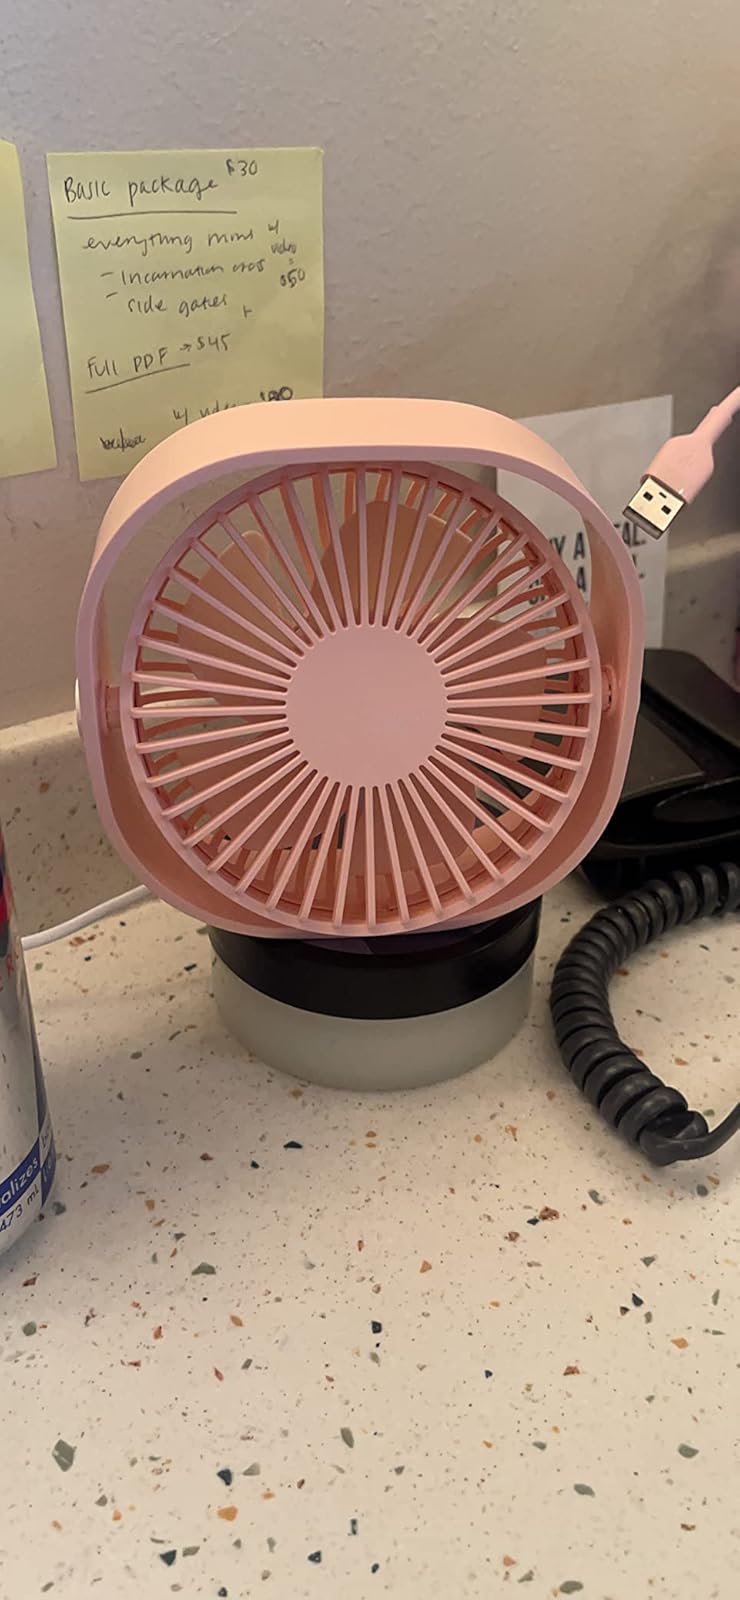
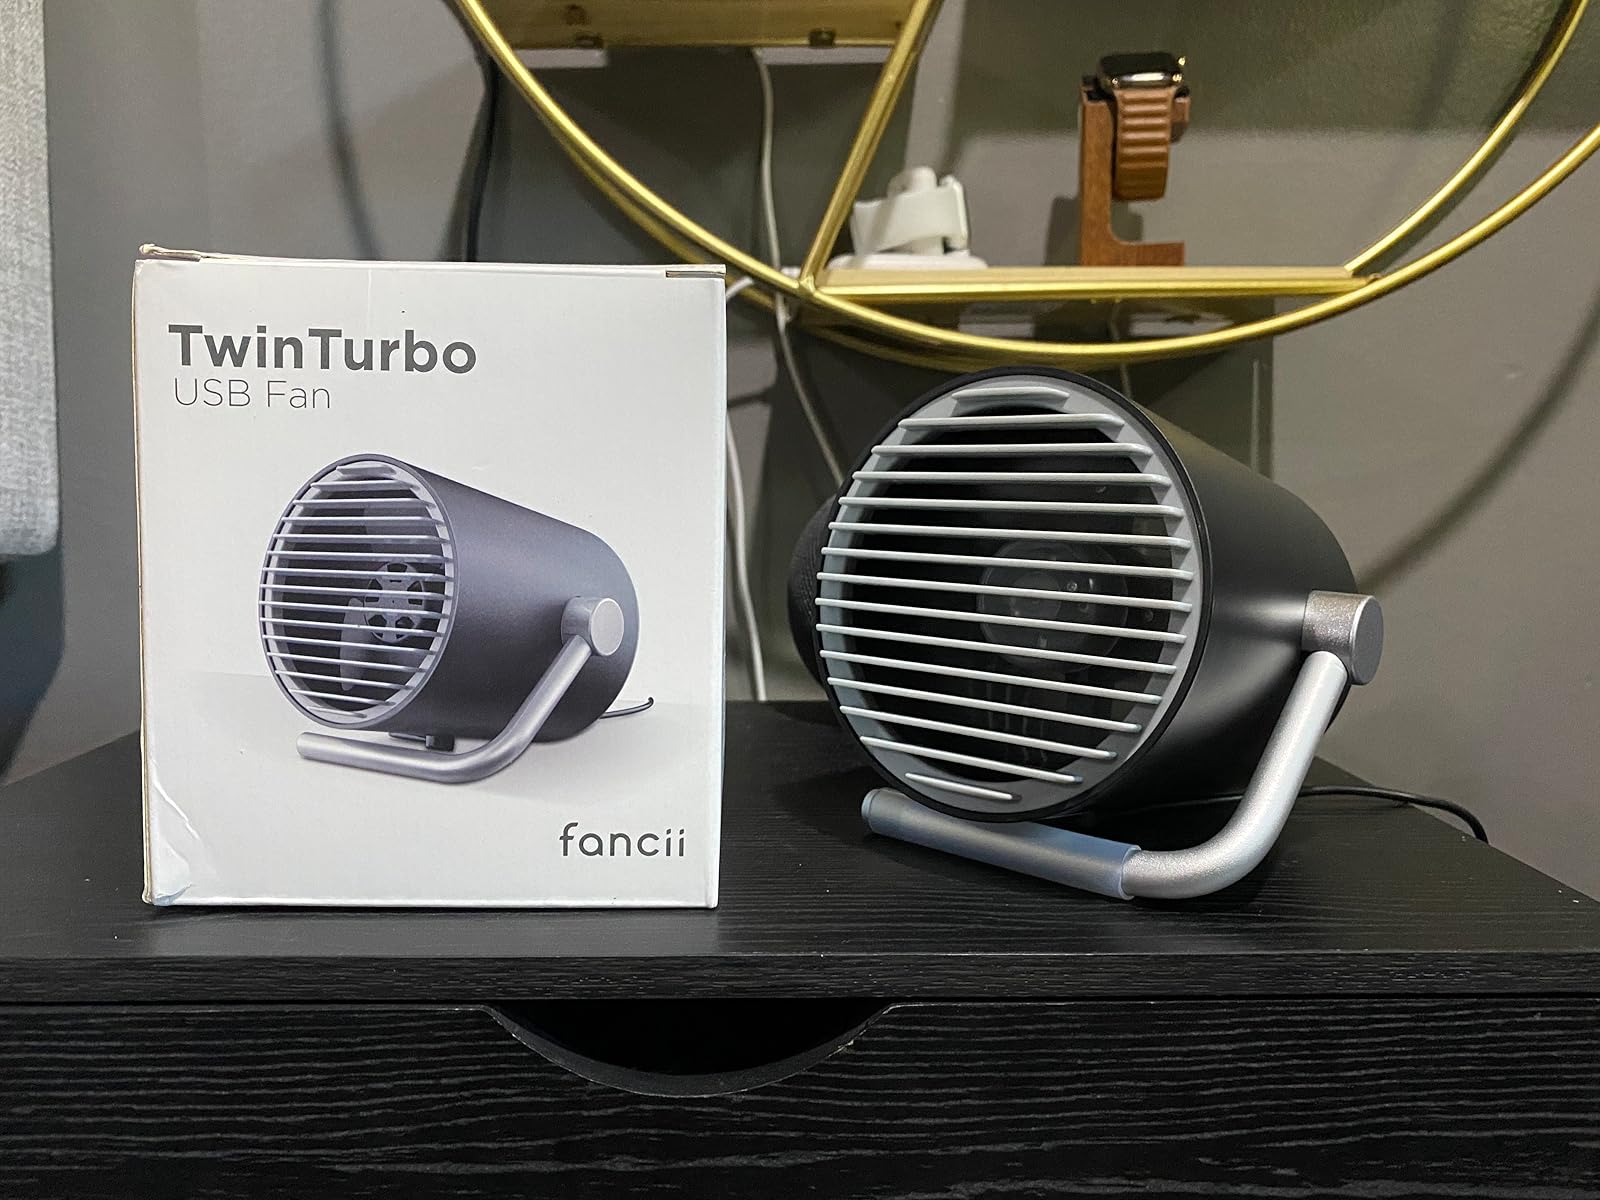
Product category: fan
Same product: no